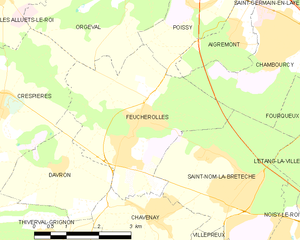
Carte des communes françaises Feucherolles